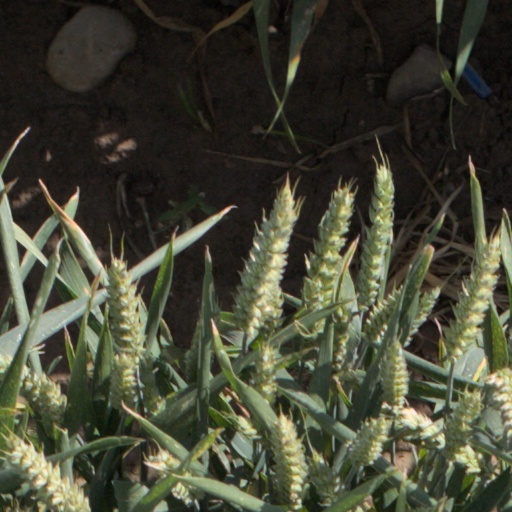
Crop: wheat